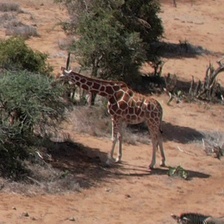
Pose orientation: left